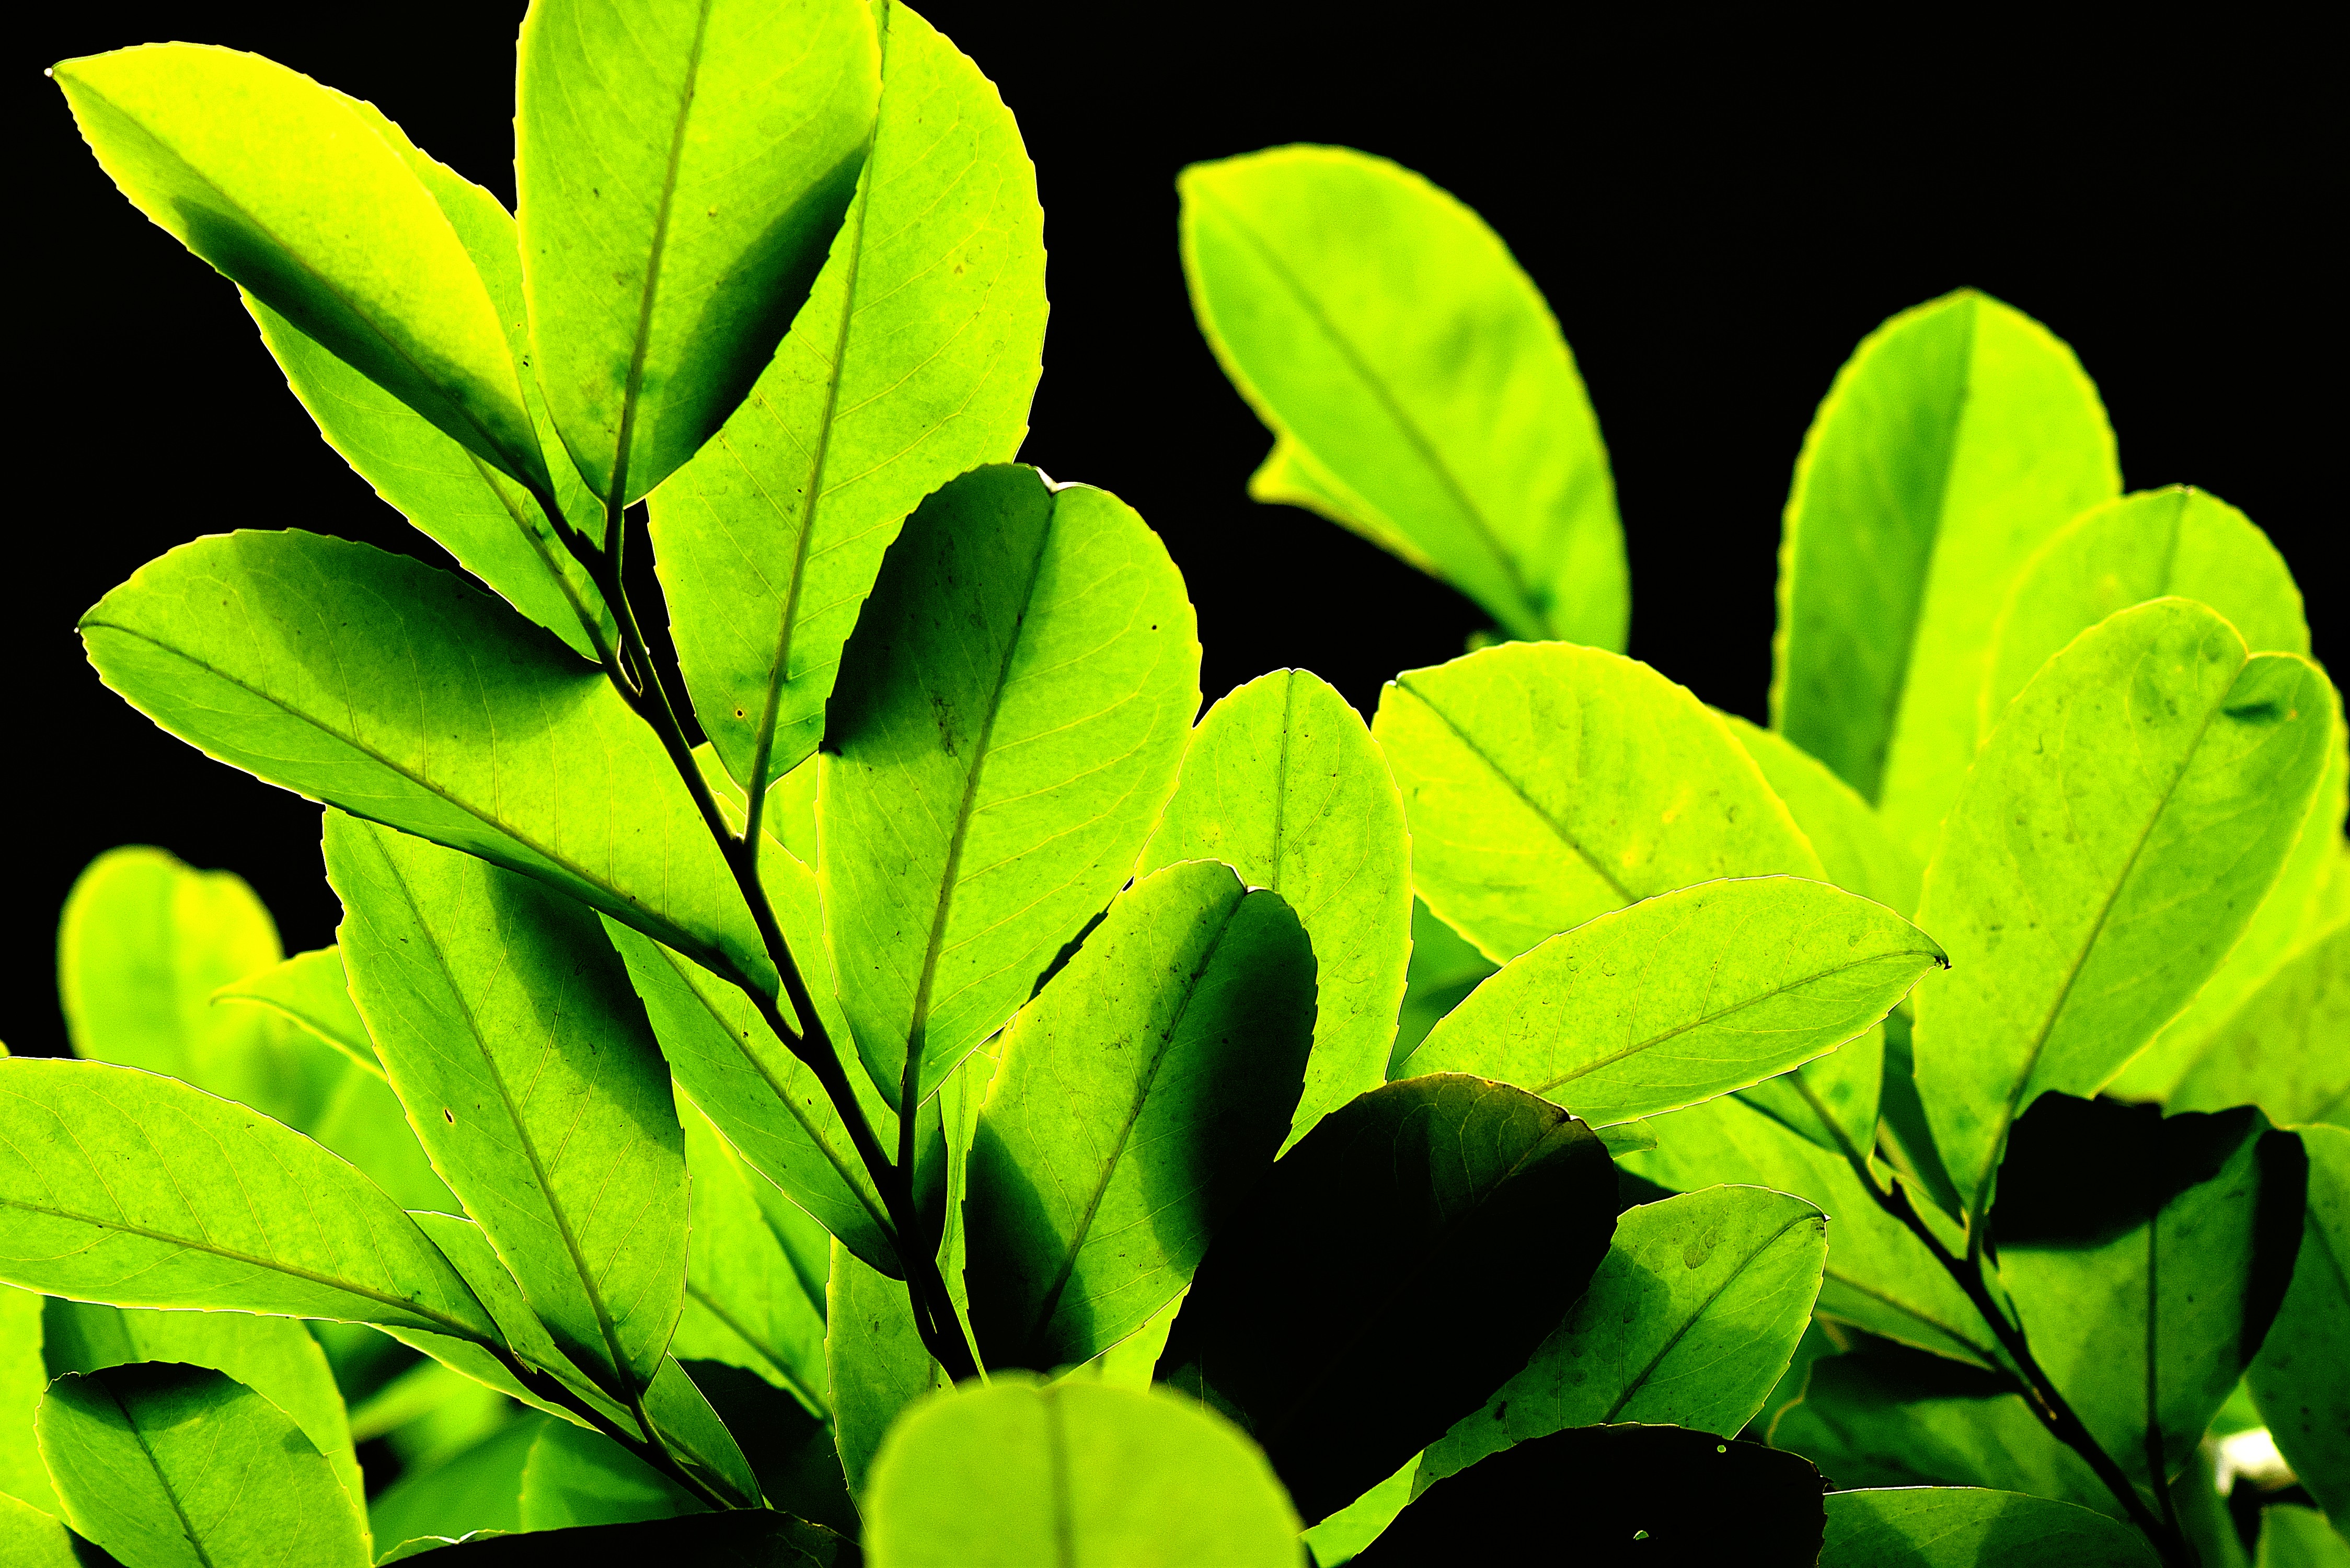
bright, green, leaves, leaf, plant, vegetation, tree, evergreen, plant stem